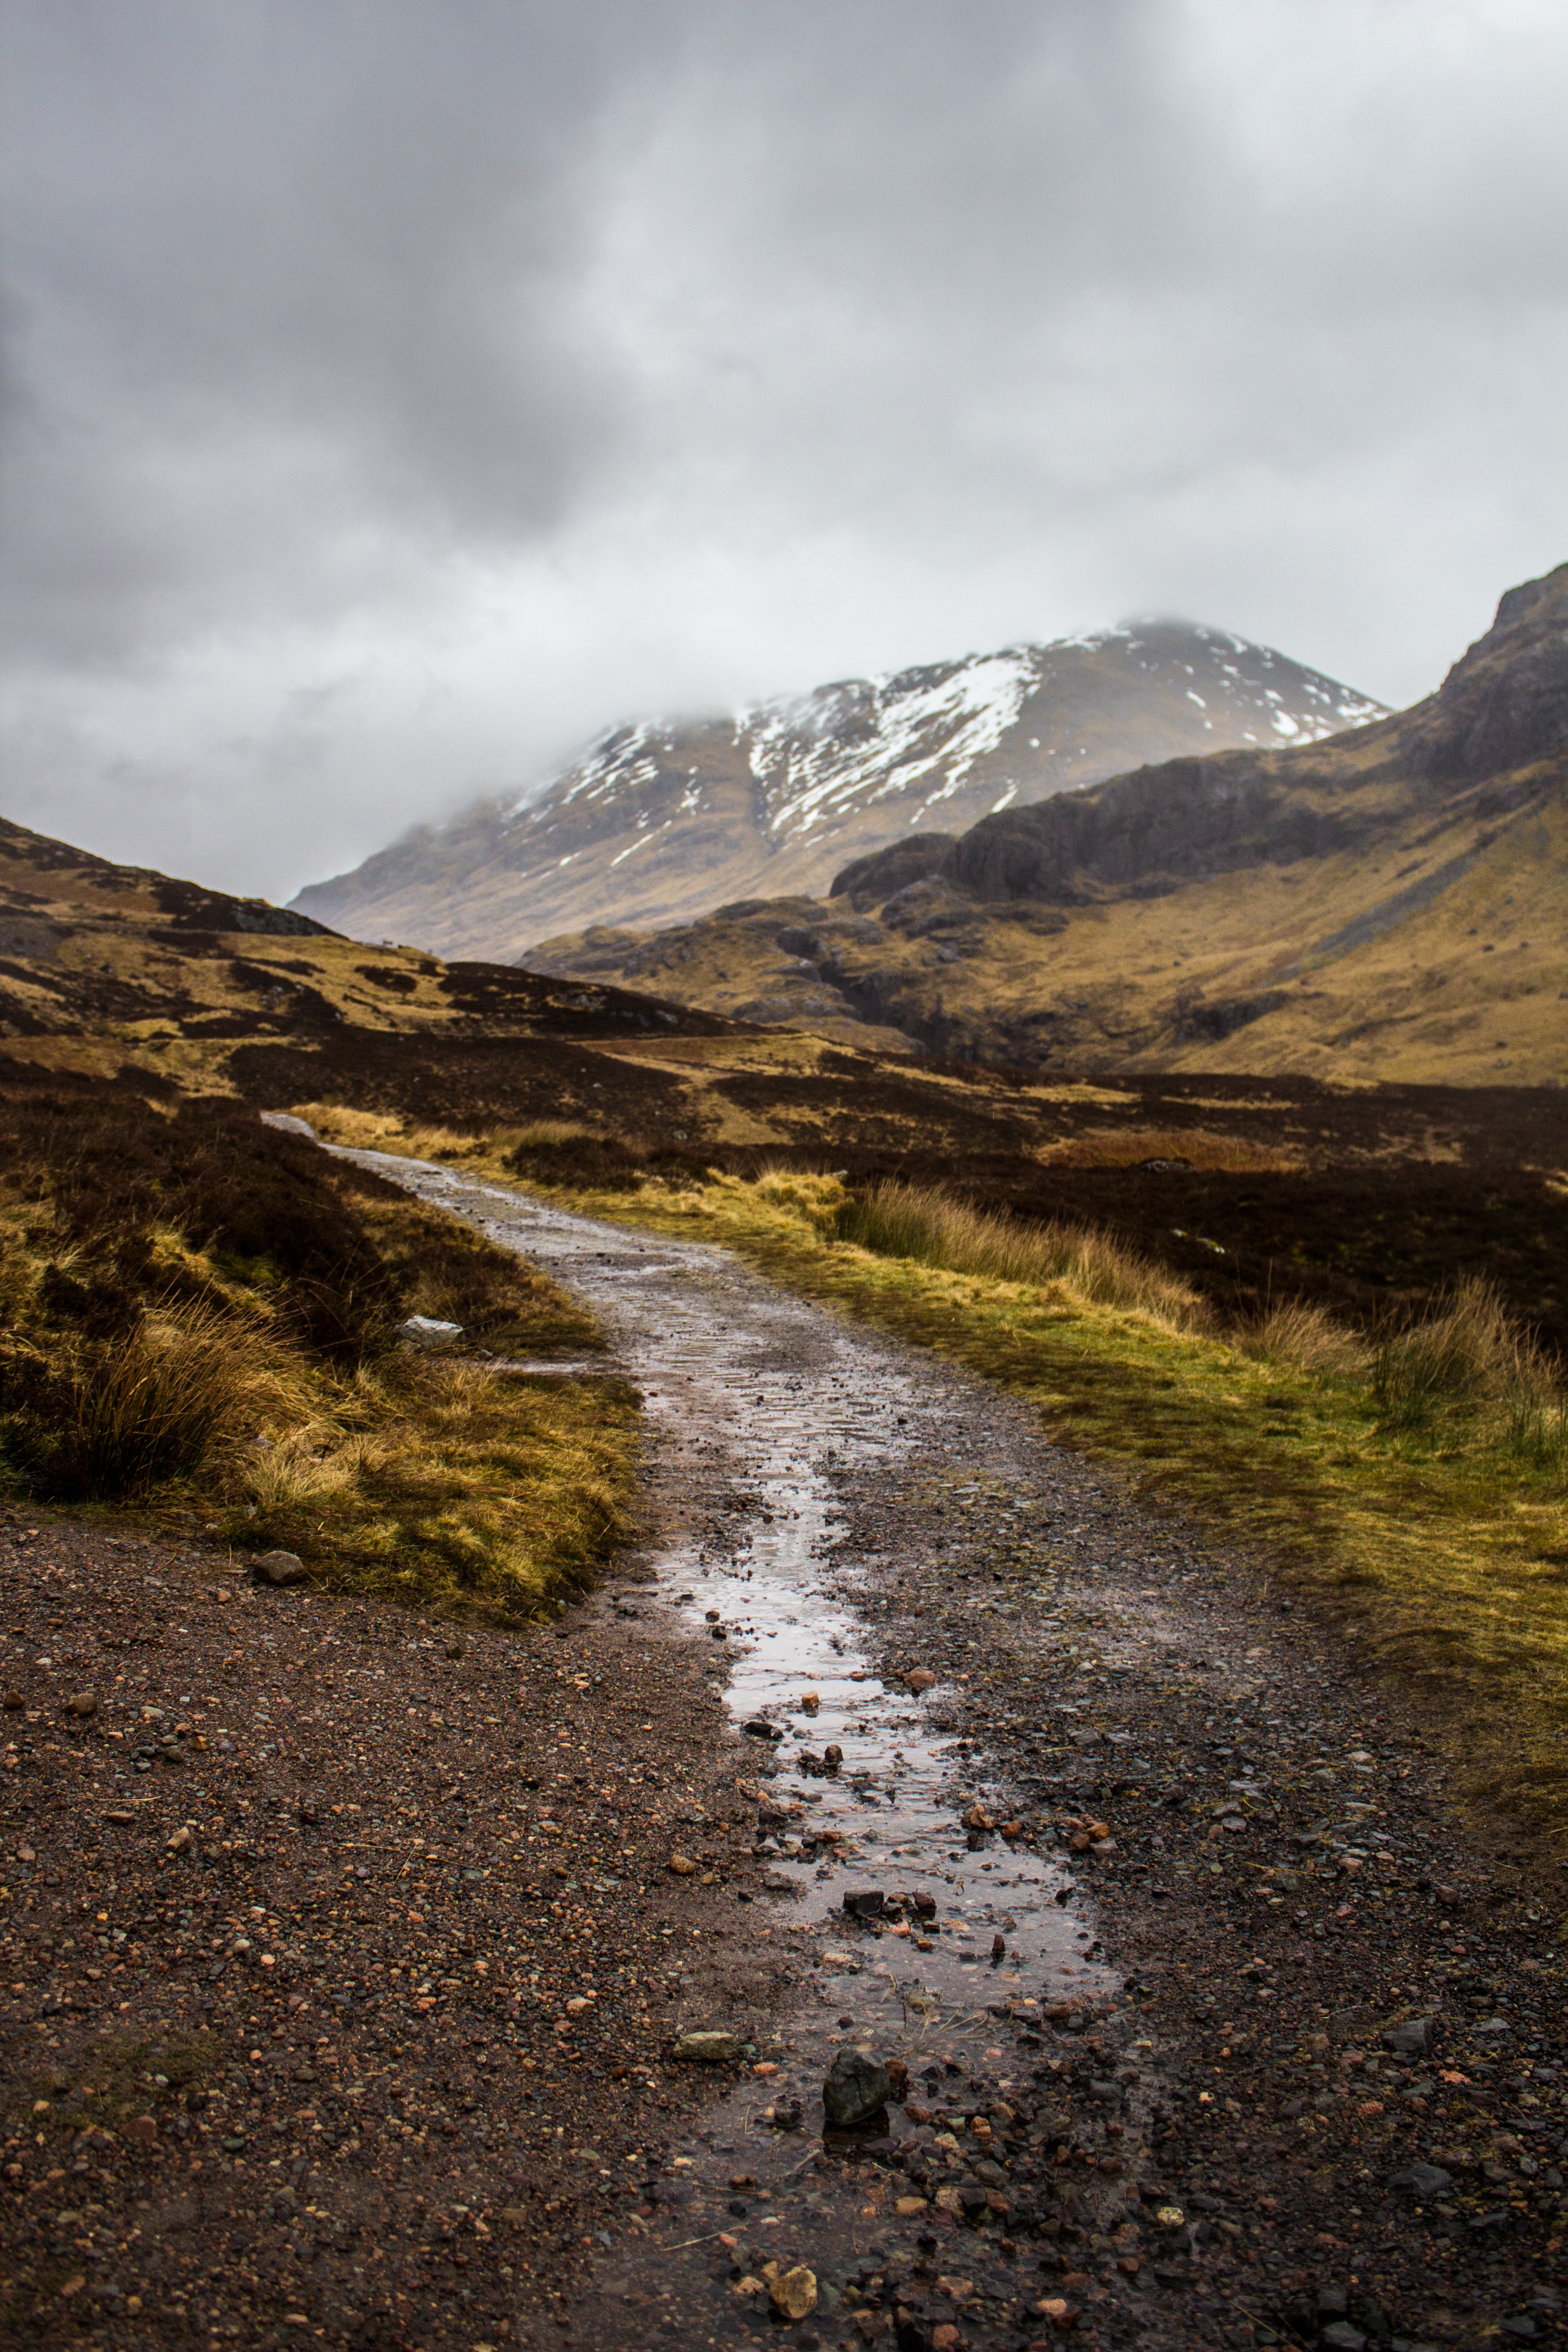
landscape, sea, water, nature, forest, path, grass, rock, wilderness, walking, mountain, cloud, sky, sun, sunset, meadow, morning, hill, lake, valley, mountain range, ship, evening, autumn, rest, colorful, highland, ridge, lake view, trees, bank, duck, sweden, periwinkle, plateau, zurich, scotland, fell, bach, loch, waters, away, late summer, chestnut, canoeing, back light, landform, black pine, starnberger see, placed lake, geographical feature, atmospheric phenomenon, mountainous landforms